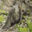
Label: porcupine